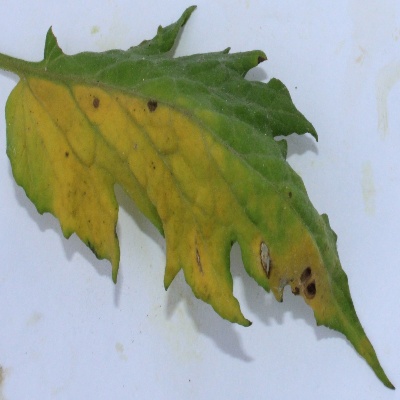
Crop: Tomato
Condition: verticulium wilt